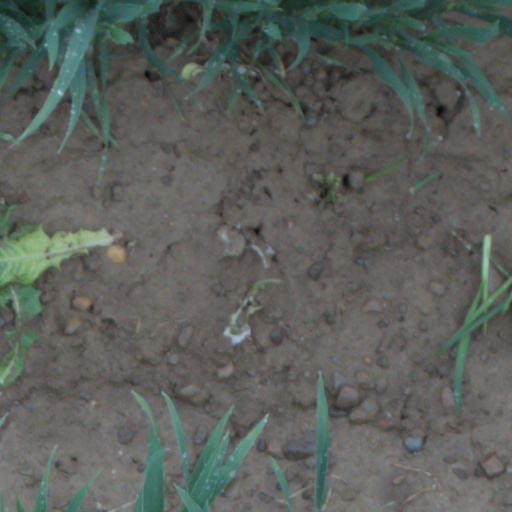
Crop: wheat